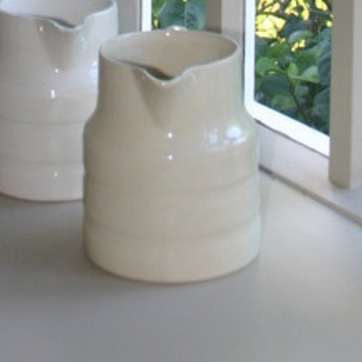
Material: ceramic